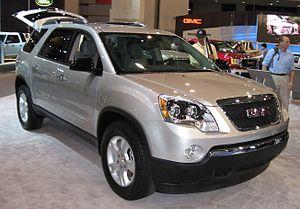
Le GMC Acadia est un SUV de la marque GMC, propriété du géant américain General Motors. Il fait partie d'une nouvelle génération de 4x4 du groupe ayant pour particularité de mélanger le style de SUV, de 4x4 ou encore de monospace tout en ayant un confort de grosse berline. Tout ceci fait de l'Acadia le premier crossover de la marque GMC spécialisé en van, 4x4 et pickup pour les professionnels nord-américains. Il partage son design avec le Saturn Outlook sauf les phares et la calandre avant, et sa plateforme avec les Buick Enclave et Chevrolet Traverse.